Pavones (Madrid Metro)

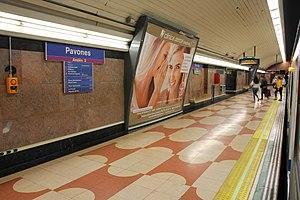

Pavones is a station on Line 9 of the Madrid Metro, serving the Pavones "barrio". It is located in fare Zone A.